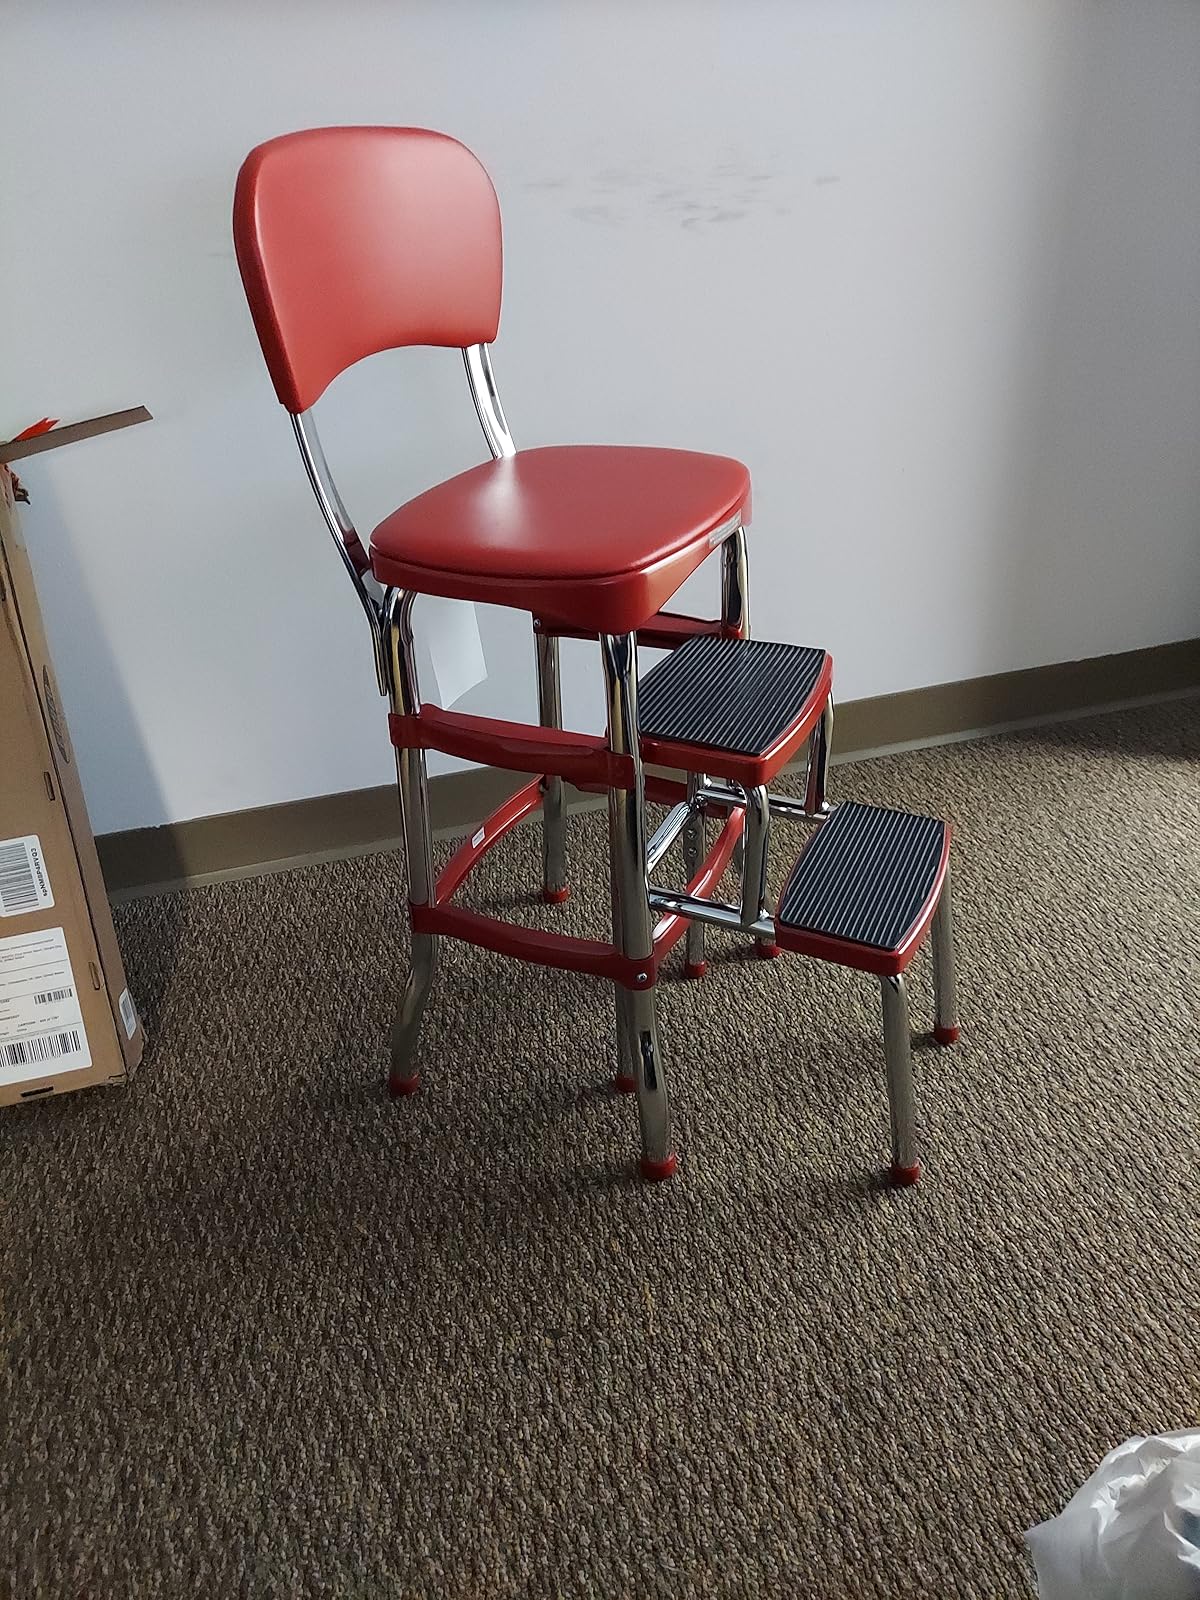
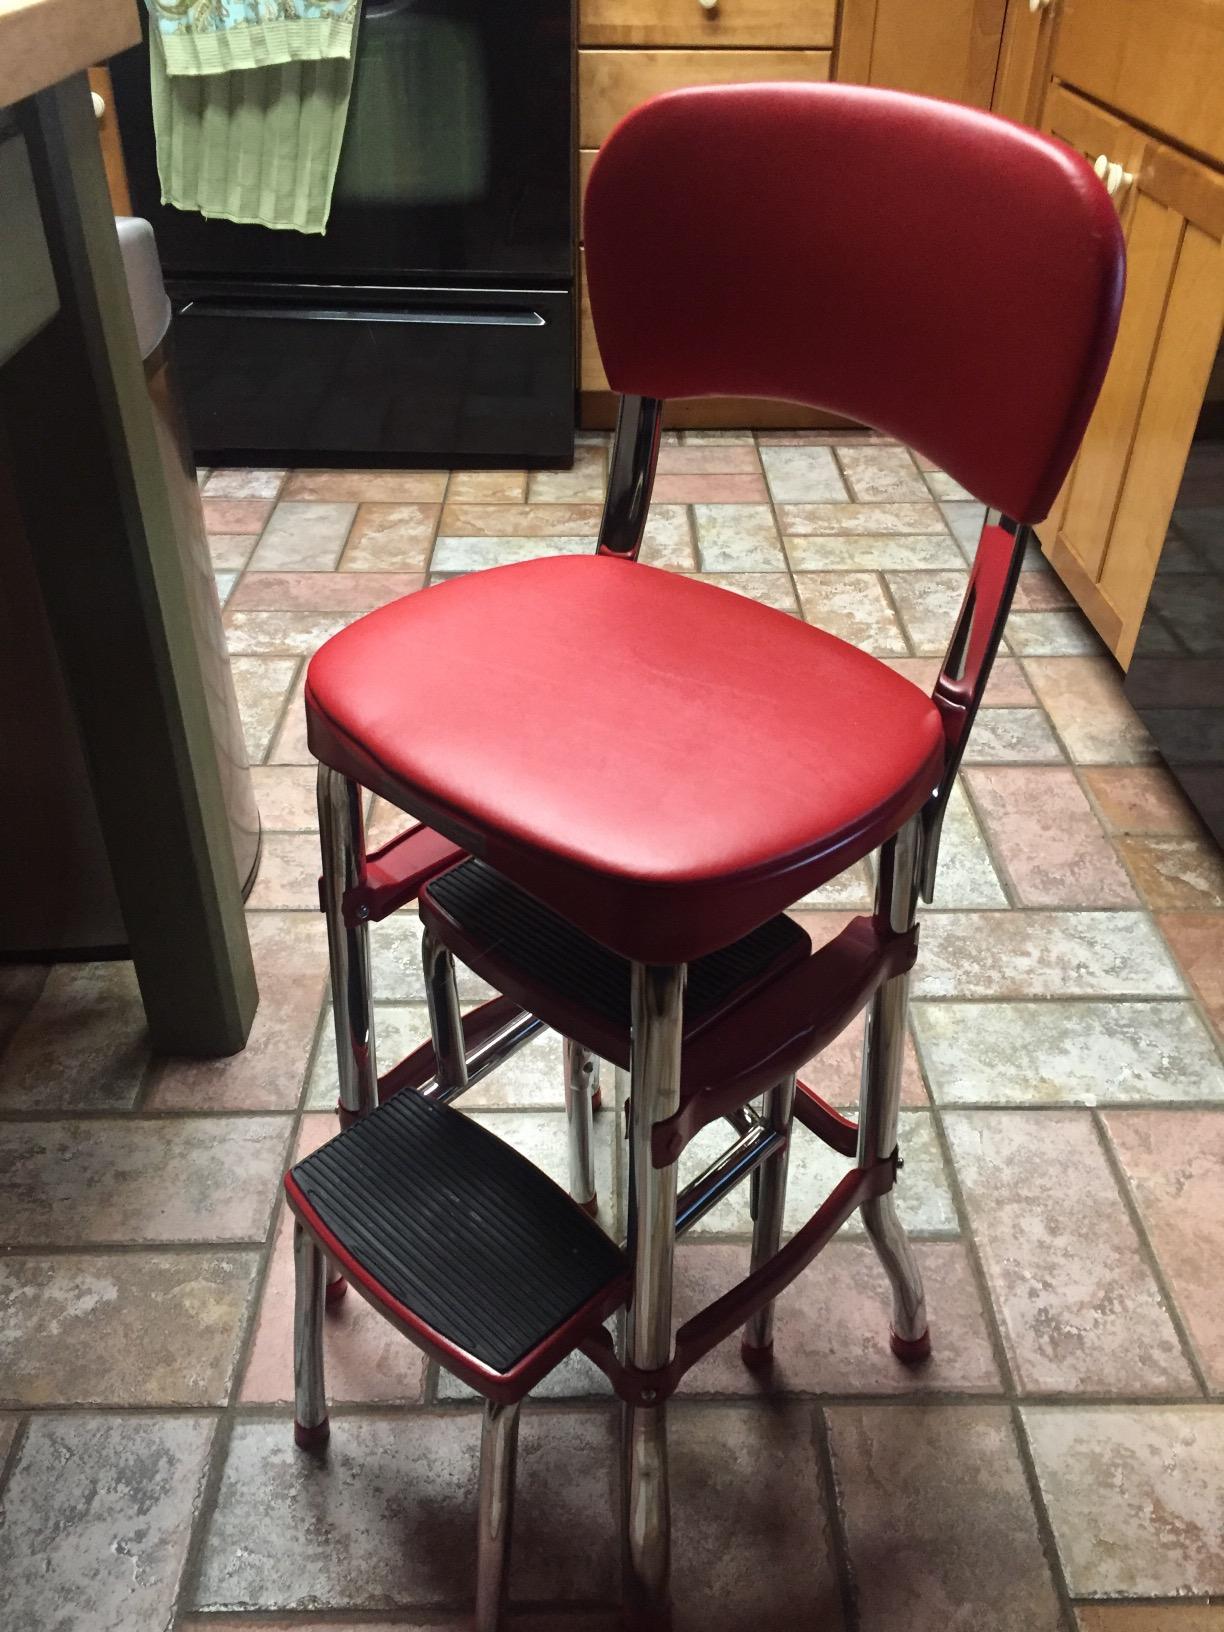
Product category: items_chair
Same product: yes